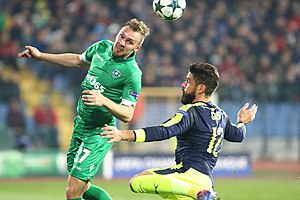
Olivier Giroud / Eksterne henvisninger
Cosmin Moți vs Olivier Giroud, Ludogorets vs Arsenal 2-3, UEFA Champions League, 1-11-2016
Olivier Giroud er en fransk fodboldspiller, der spiller i Chelsea FC i den bedste engelske række Premier League. Han spiller som angriber og er kendt for sin styrke, sin fysiske spillespil, hovedstødsstærk, sit samspil med de andre offensive spillere og sit løb mod forreste stolpe.